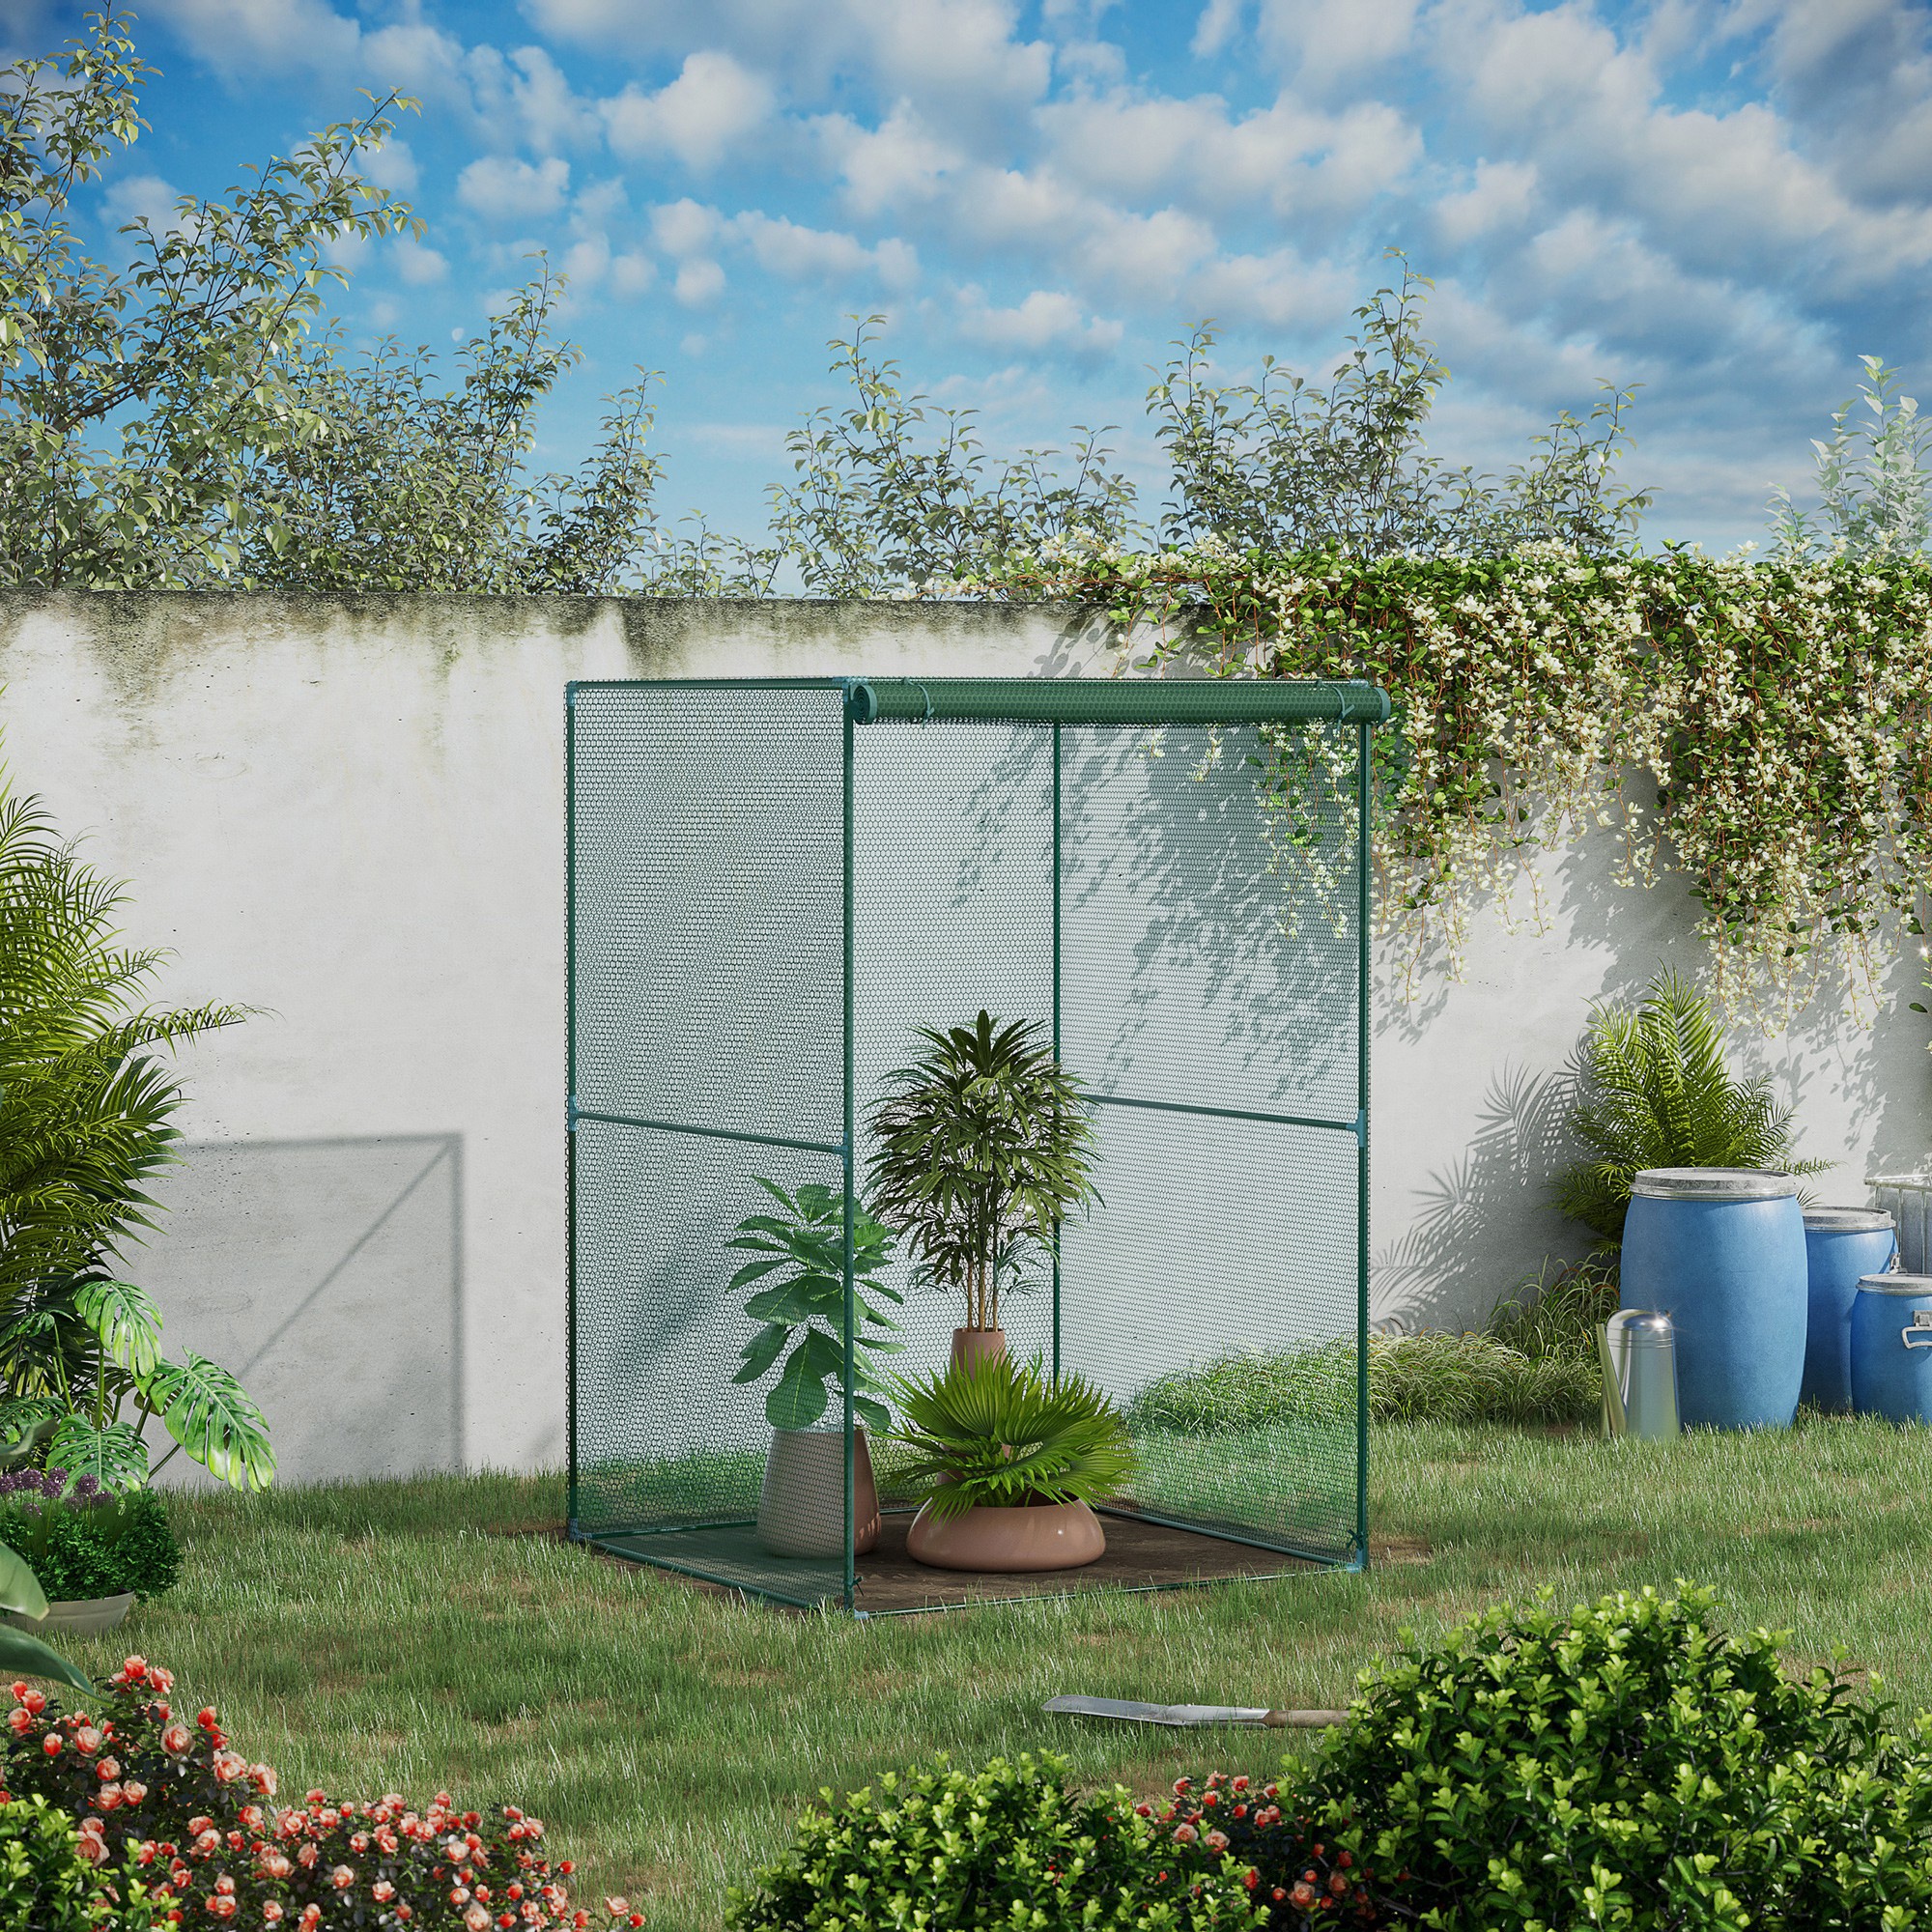
Outsunny 120 x 120cm Compact Plant Cage, with Netting - Green
This Outsunny plant protection cage is excellent for all home gardening enthusiasts; this fruit netting cage is a compact way to grow and care for plants. The mesh netting allows natural lighting and air to pass through, whilst allowing protecting inside from birds and other animals. The large zipped door ensures easy access. Easy to assemble and take down, you'll be growing and nurturing plants, vegetables, flowers and fruit. Ground stakes included to pin structure to ground. Features: Zipped walk-in door for easy access to plants inside Tear-resistant mesh cover for a protective shield Metal frame means a strong core for this plant protection cage Stakes included pin into ground for extra stability Assembly required: two people recommended for ease Specification: Colour: Dark Green Materials: Steel, Polyester Overall Dimensions: 120W x 120D x 180Hcm Door Dimensions: 120W x 180Hcm Windproof: Level 4 Item Label: 845-894V00GN Package Includes: 1 x Crop Cage 1 x Manual
Brand: Outsunny
Category: Home & Garden > Lawn & Garden > Gardening > Plant Cages & Supports > Plant Cages